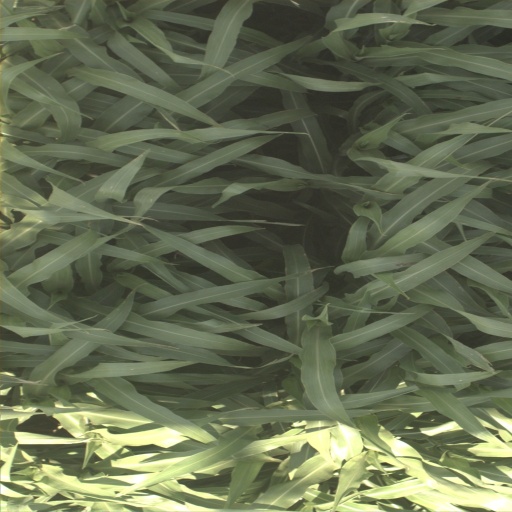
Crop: sorghum